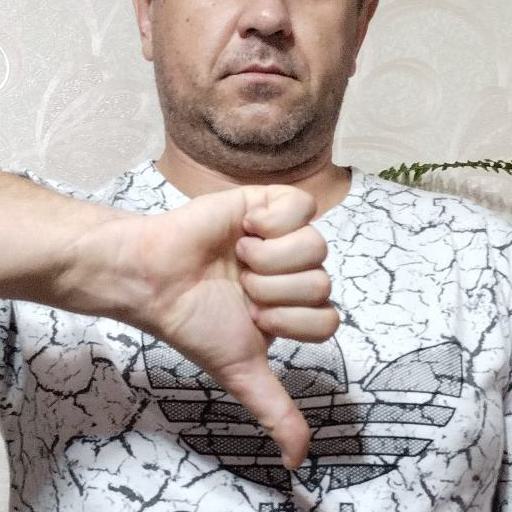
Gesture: dislike